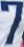
Number: 7